Second French intervention in Mexico

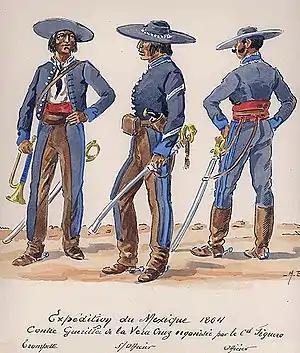
Mexican Imperial counter-guerrilla forces who were commanded by Charles Dupin.

Bazaine occupied Guadalajara on 5 January 1864. The liberal generals José López Uraga and Jesús González Ortega remained in the vicinity but carried no attacks. After French assaults led by Abel Douay, González Ortega retreated towards Fresnillo, and Uraga westward.